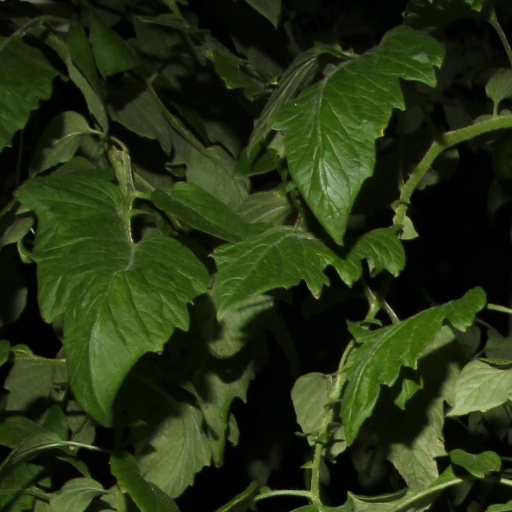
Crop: tomato